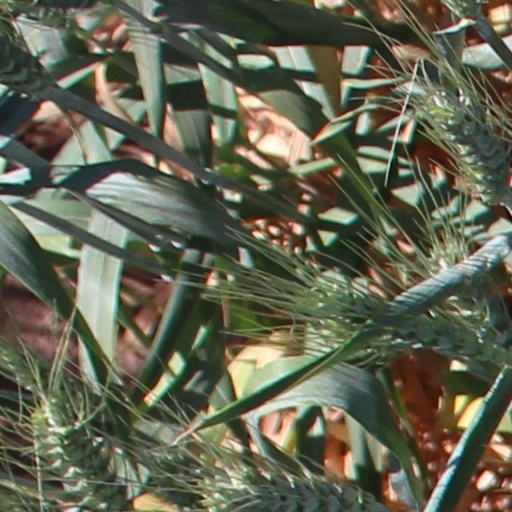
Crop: wheat